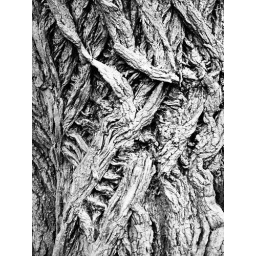
The strange tree at the front of the library which was hidden by bushes for decades...